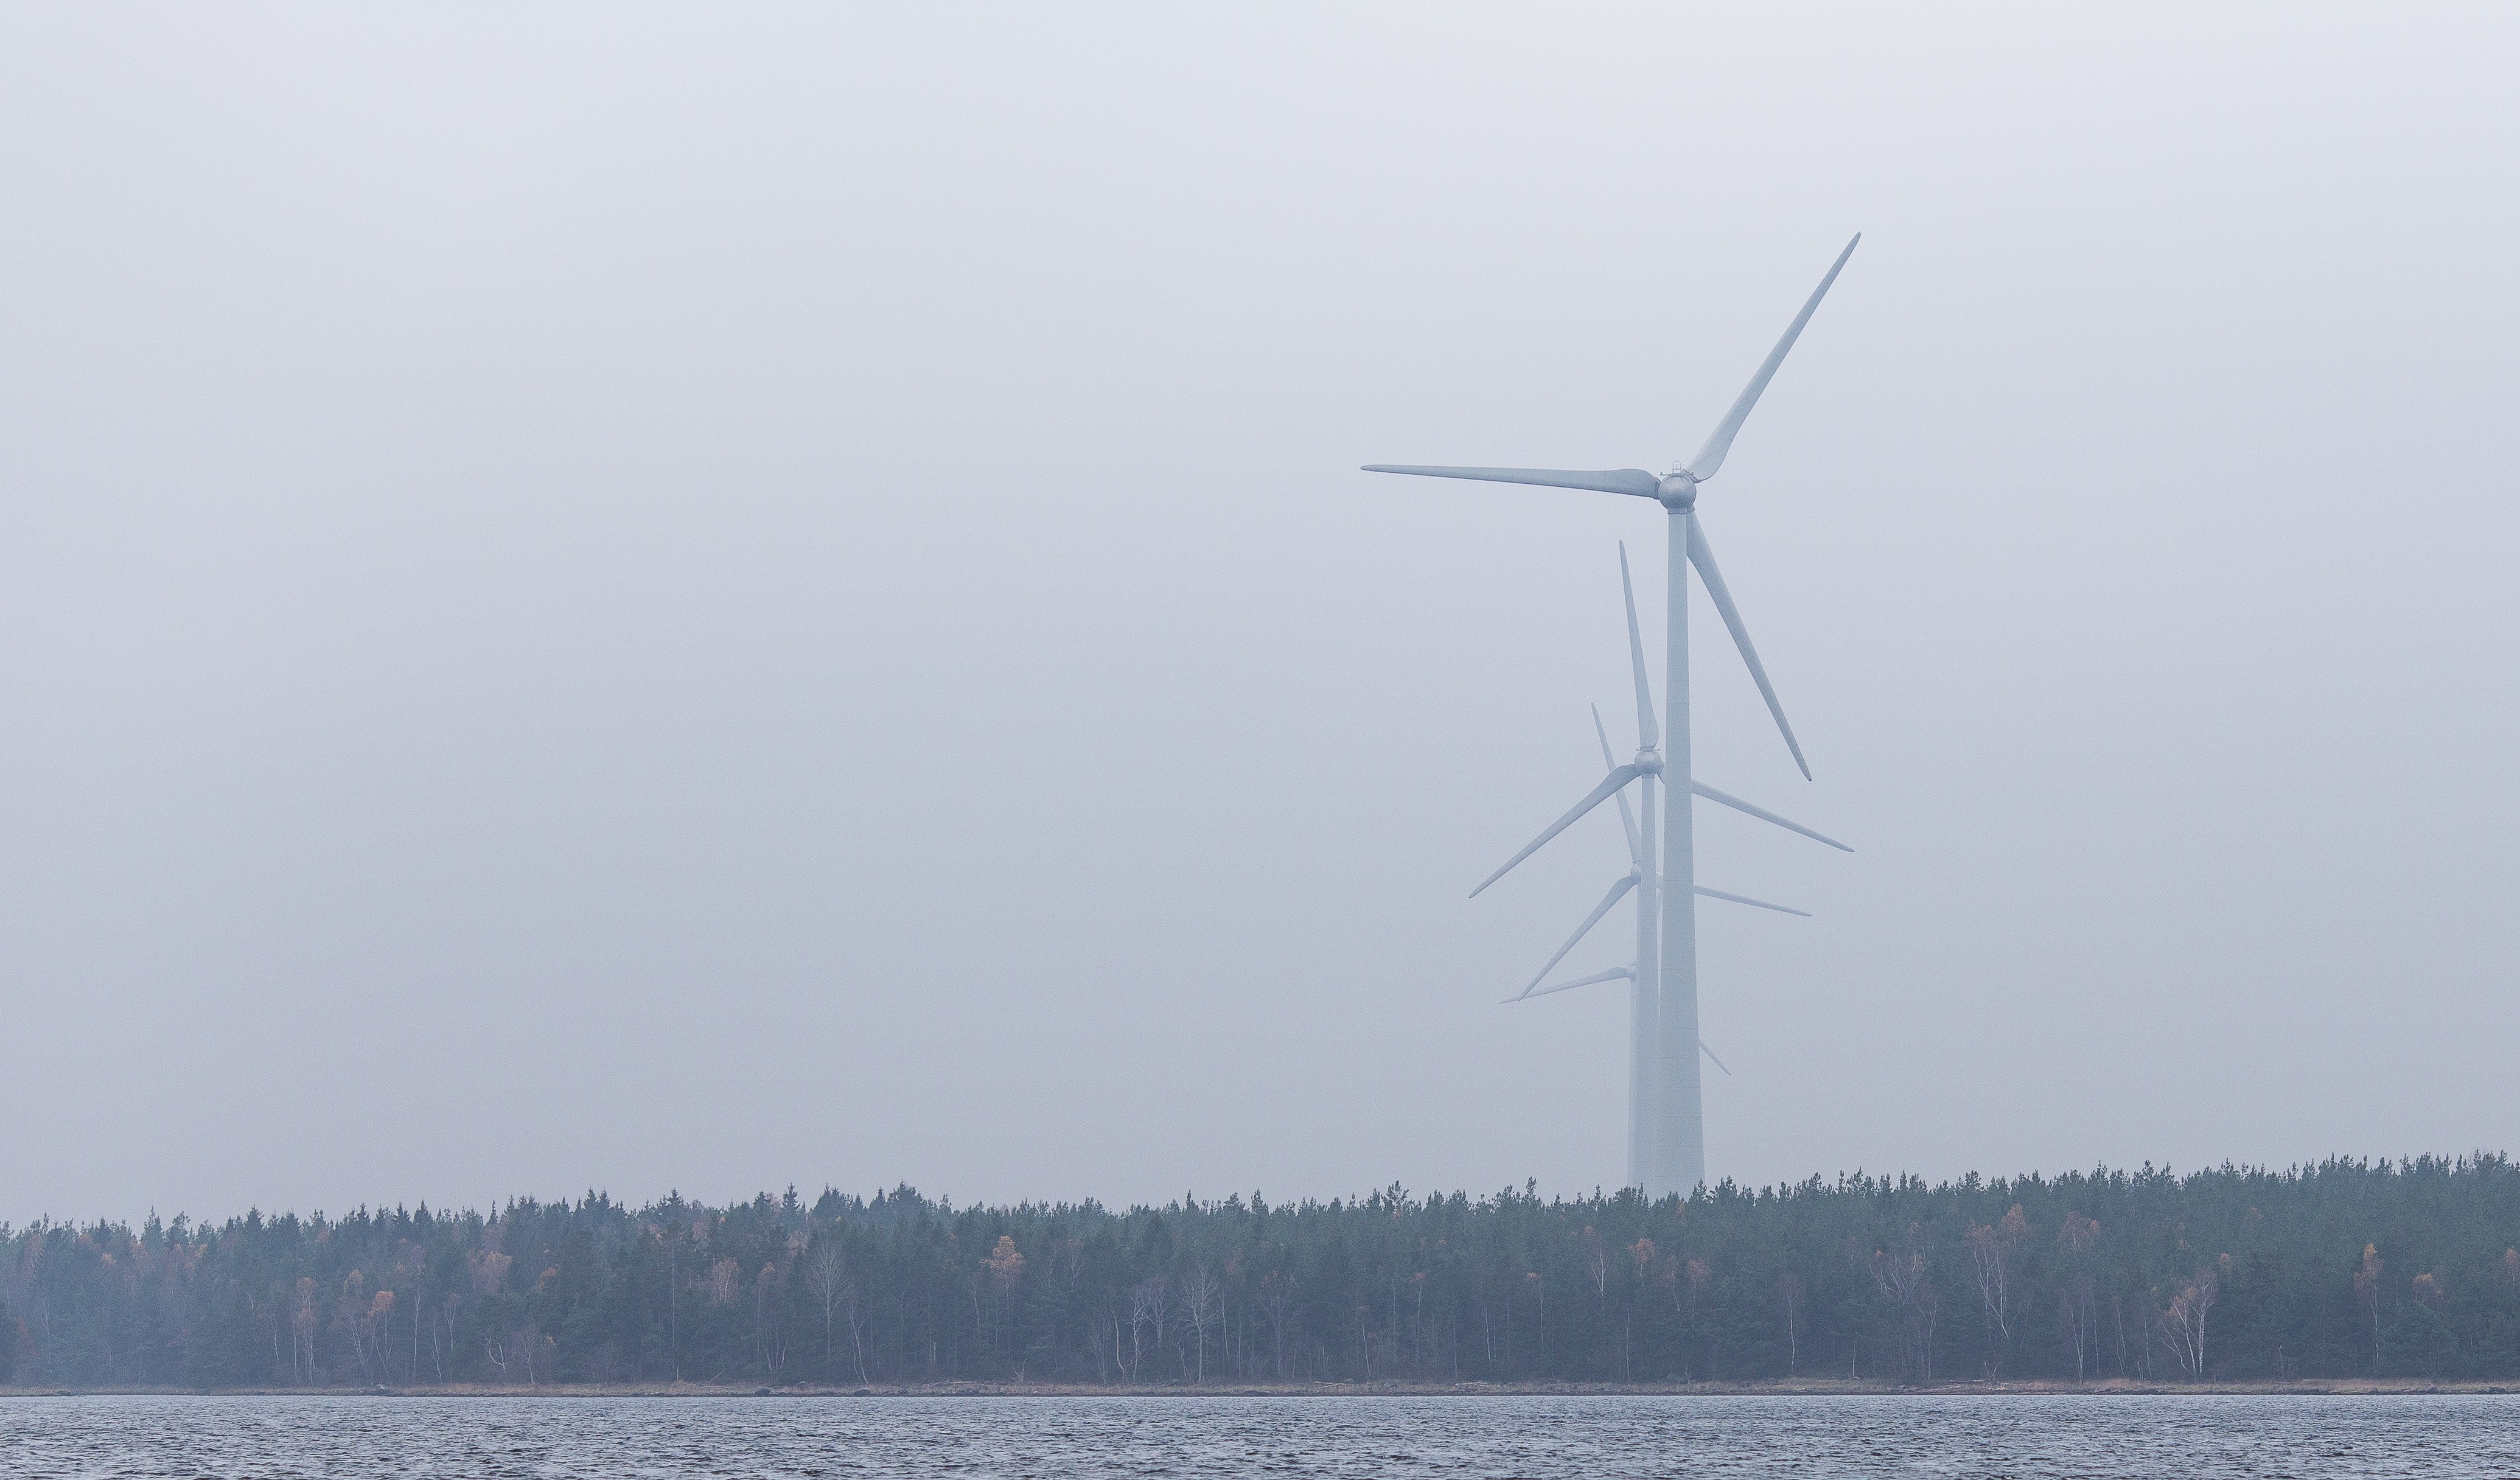
forest, fog, windmill, wind, machine, environmental, wind turbine, energy, wind farm